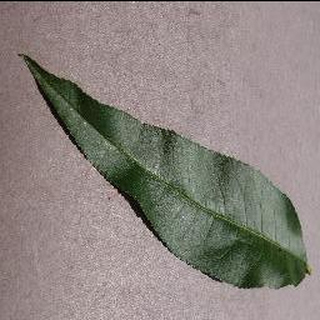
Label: healthy_peach